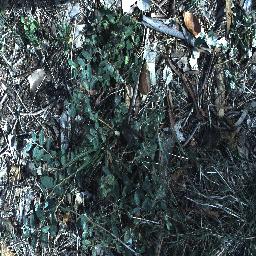
Label: chinee_apple